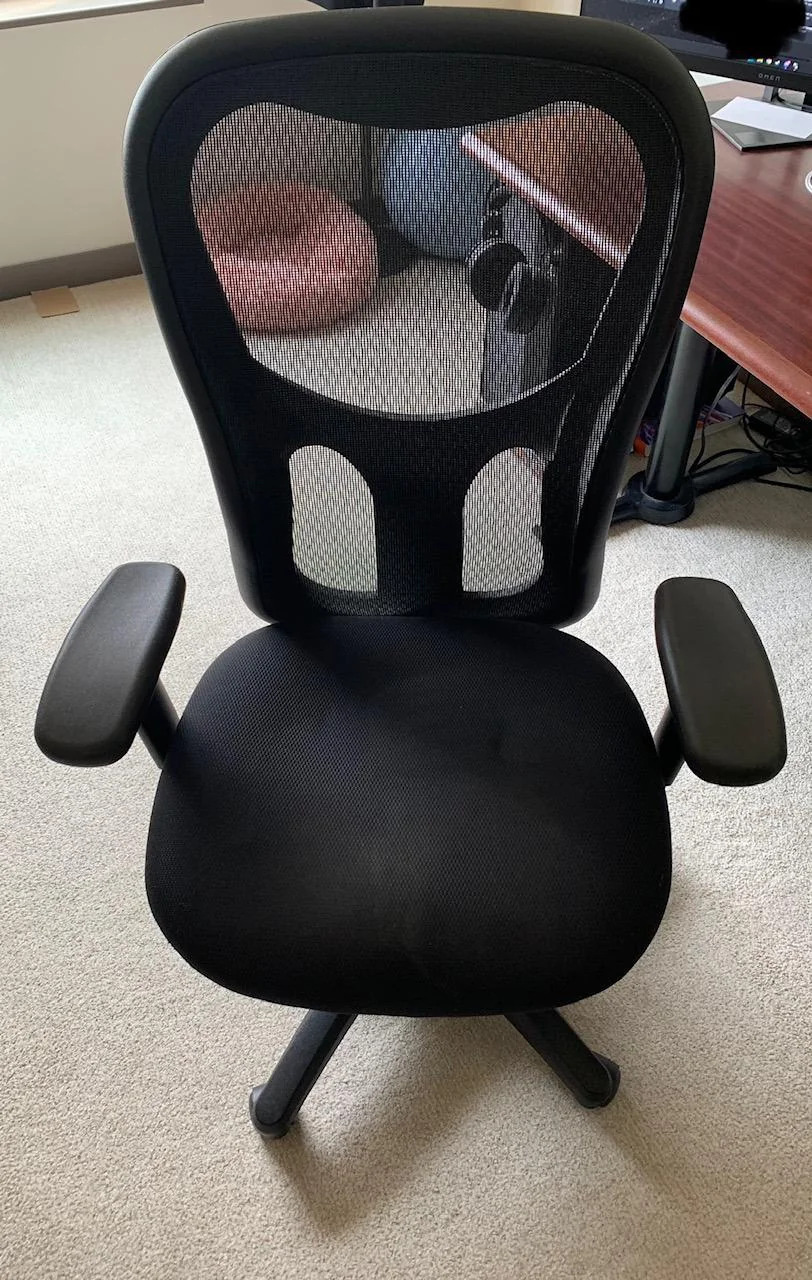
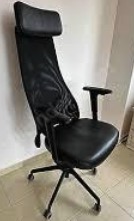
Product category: items_chair
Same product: no